Thomas Garrett (Australian politician)

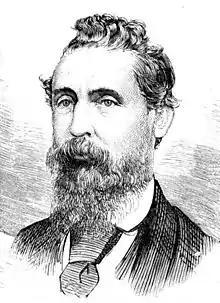

Thomas Garrett (16 July 183025 November 1891) was a member of the New South Wales Legislative Assembly, newspaper proprietor and land agent.